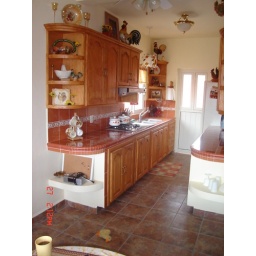
My chicken kitchen has so many roosters and hens! The right side of door swings in for ventilation.